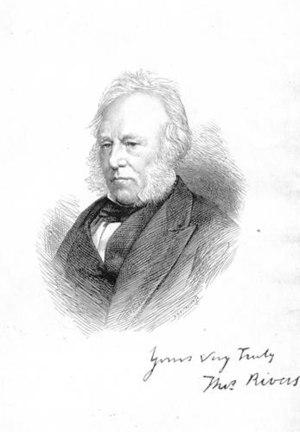
Thomas Rivers est un horticulteur et pépiniériste anglais, connu pour avoir développé de nouvelles variétés de roses et de fruits.